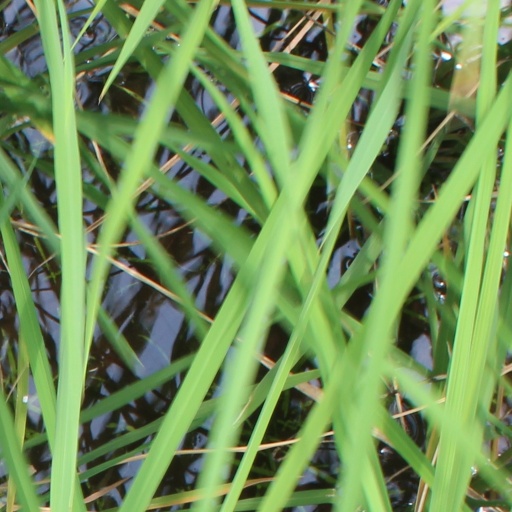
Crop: rice